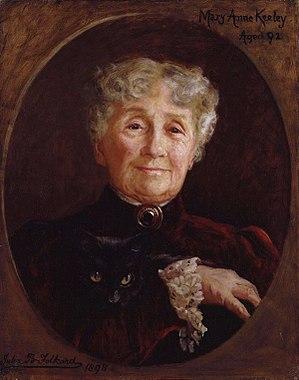
Julia Bracewell Folkard est une peintre britannique.